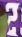
Number: 2